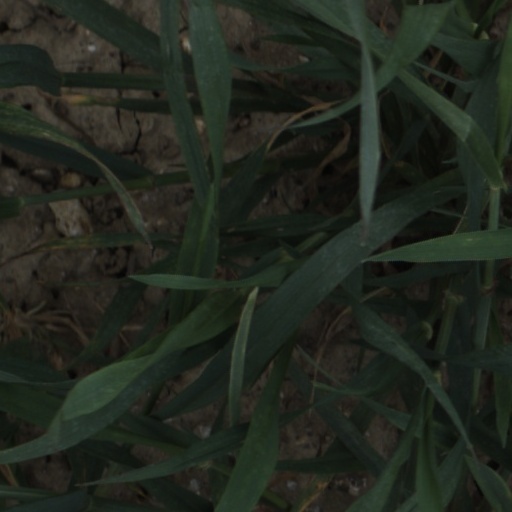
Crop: wheat